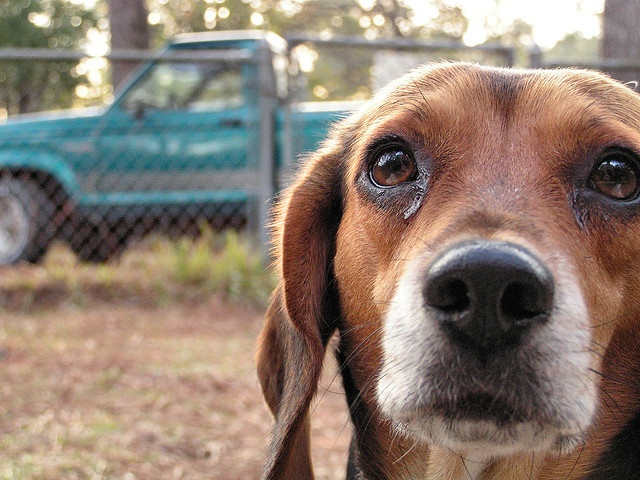
a close up of a cute dog face
The dog with the floppy ears has sad puppy dog eyes.
The dog's face is in front of a truck behind a gate.
a brown black and white dog a fence and truck
a dog looks on as a truck sits in the back ground